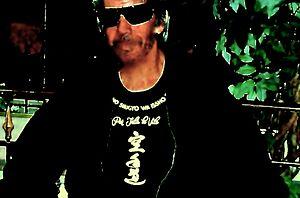
Pino Presti, pseudonyme de Giuseppe Prestipino Giarritta, est un bassiste, arrangeur, compositeur, chef d'orchestre, producteur de musique, né à Milan, en Italie, le 23 août 1943. Également artiste martial, il a obtenu le 5ᵉ dan de karaté Shotokan en 1987.